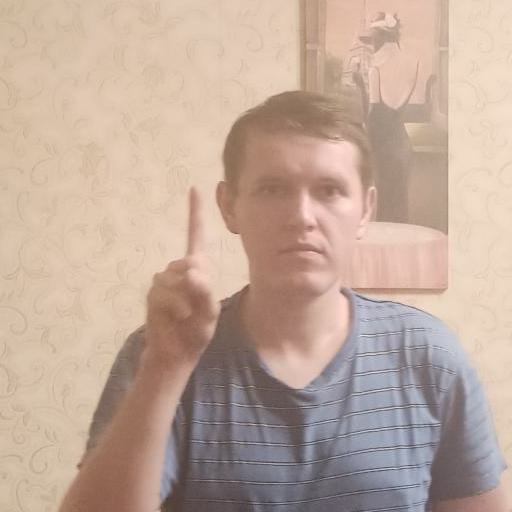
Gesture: one